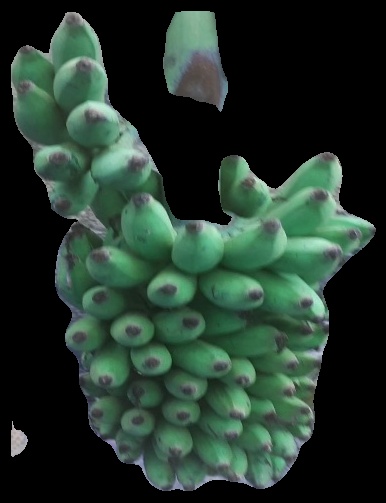
Variety: elakki-bale
Grade: grade2